Betula chichibuensis

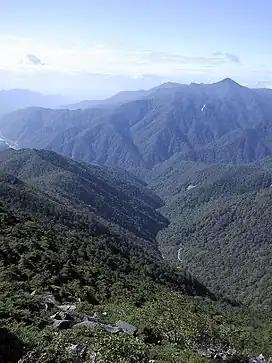
The Okuchichibu Mountains, where "B. chichibuensis" is found

Chichibu birches are extremely rare in the wild, growing only on a handful of limestone outcrops in the mountains of the Japanese island of Honshu. From their first description as a distinct species by Hiroshi Hara in 1965 up until roughly 2015, "B. chichibuensis" had been found exclusively in a single stand in the Okuchichibu Mountains (Chichibu Tama Kai National Park), where only 21 Chichibu birches were counted in 1993. As of 2017, at least eight additional small stands of "B. chichibuensis" were found by Dr. Toshihide Hirao, mostly in the Kitakami Mountains of northeast Honshu.